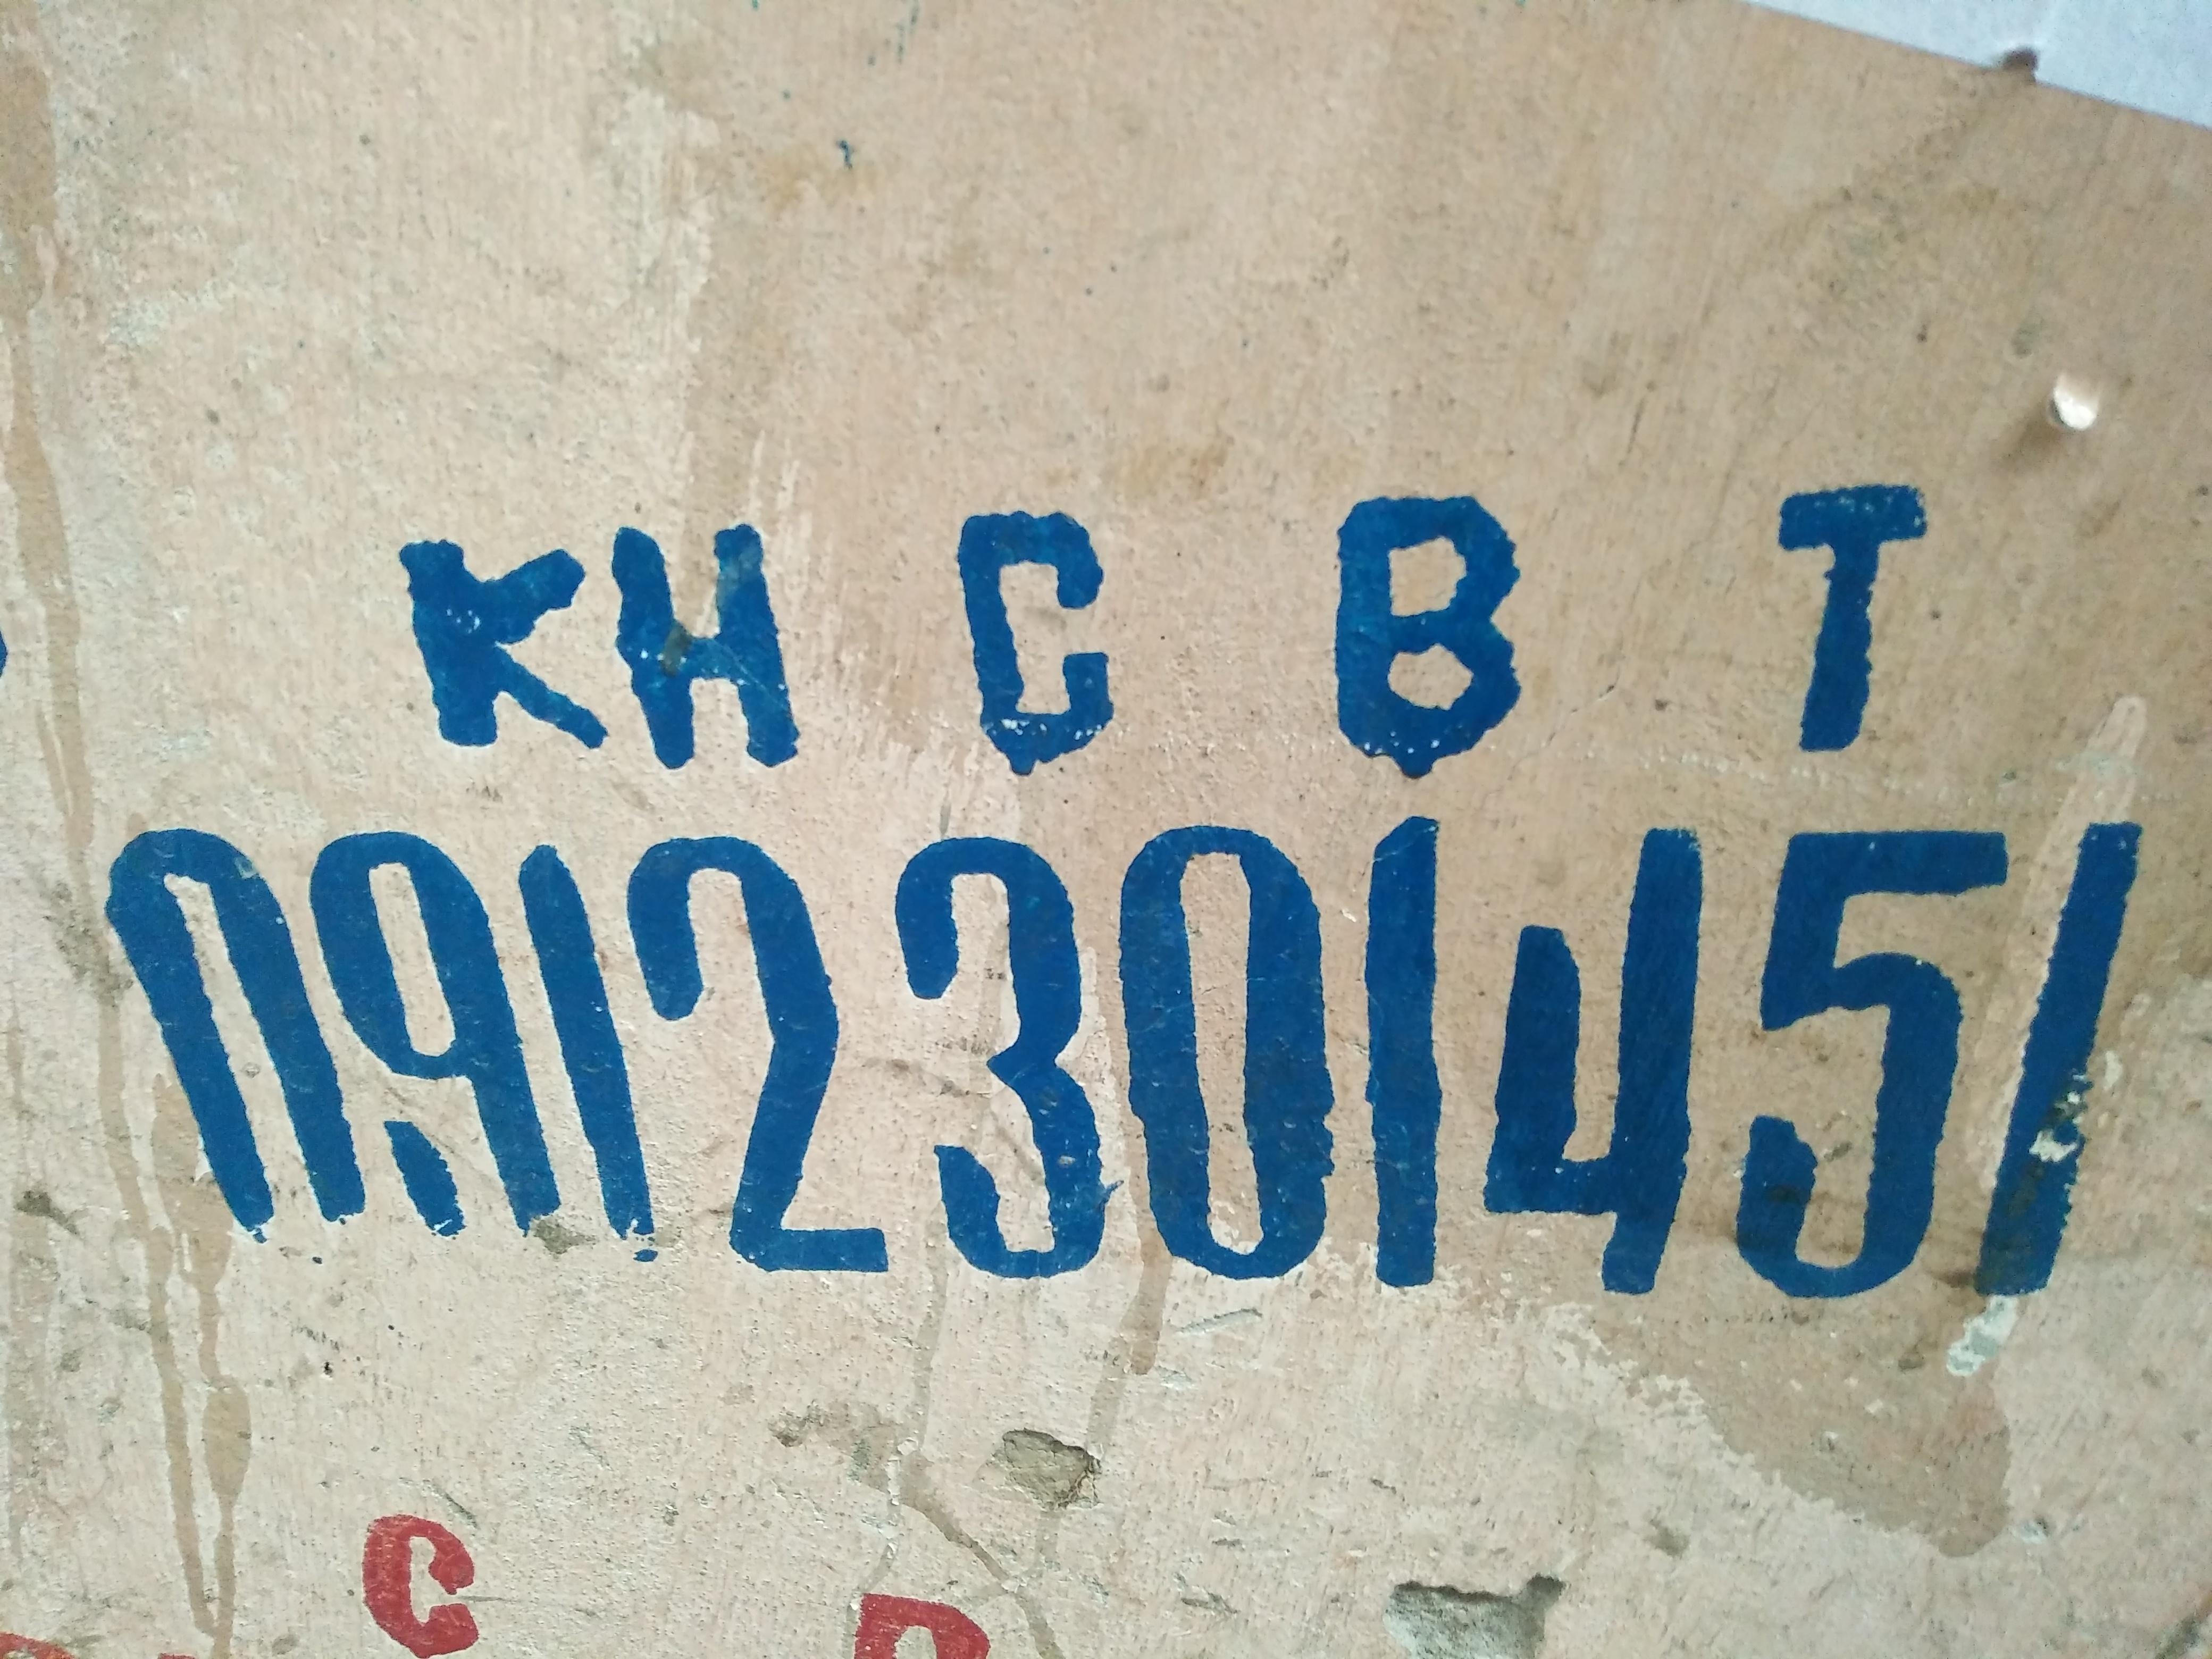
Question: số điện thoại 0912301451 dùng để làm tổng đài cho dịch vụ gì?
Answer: số điện thoại 0912301451 dùng để làm tổng đài cho dịch vụ khoan cắt bê tông